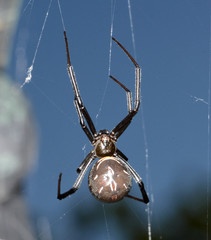
Species: Lactrodectus_hesperus